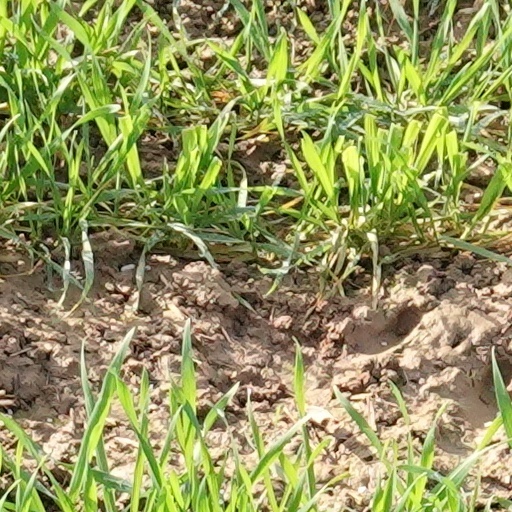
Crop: wheat